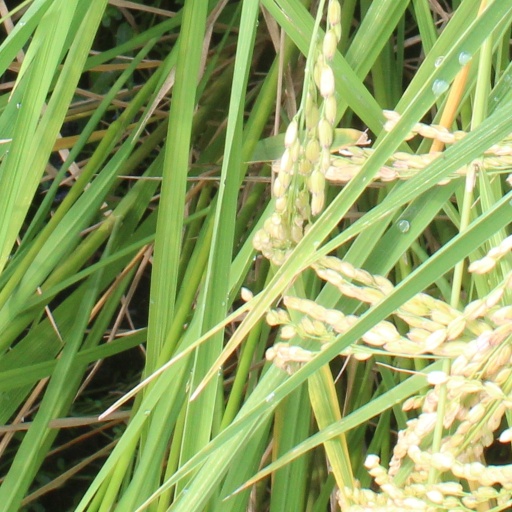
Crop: rice